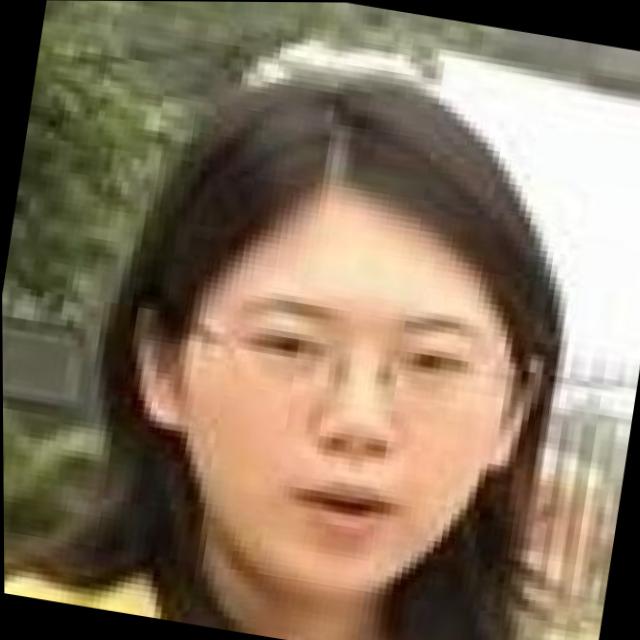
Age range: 21-44